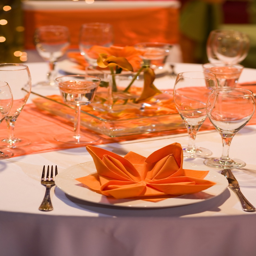
orange themed table set for a wedding .